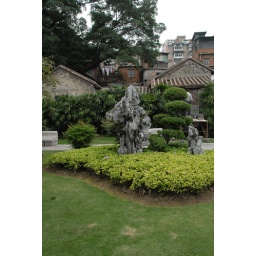
The rock is dropped in a lake for 100 years. This is the result.